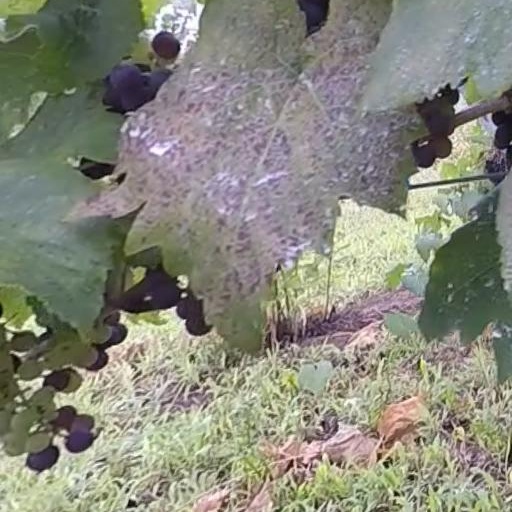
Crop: grape